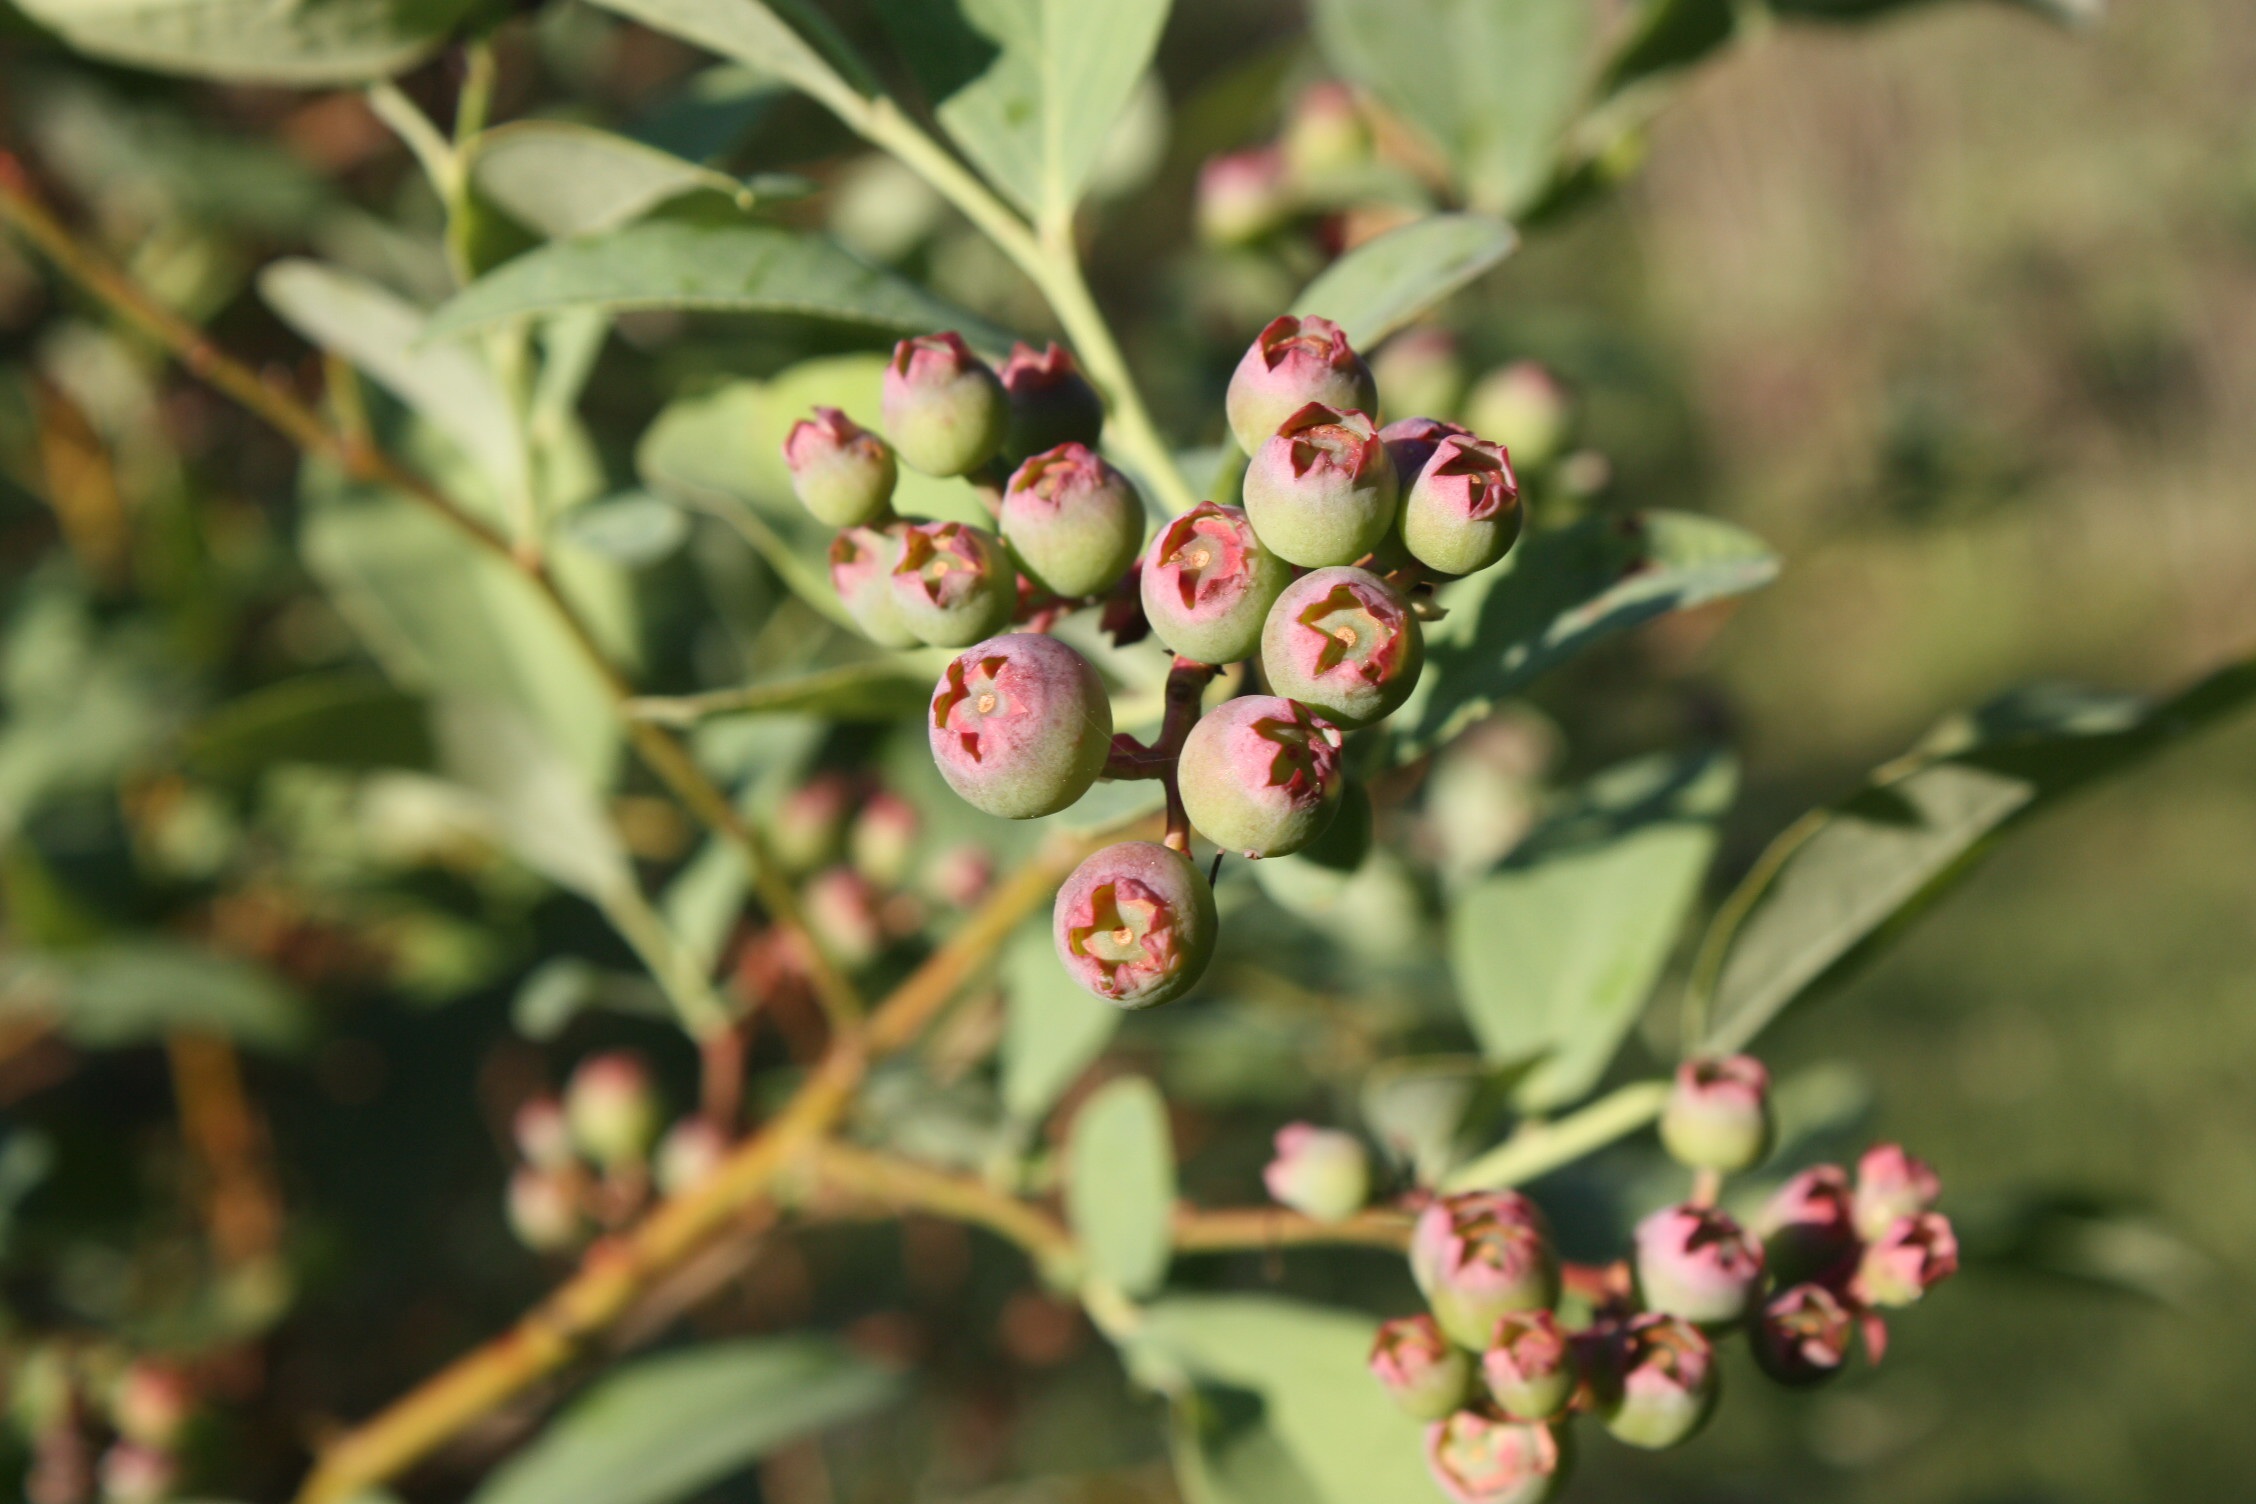
tree, branch, blossom, plant, fruit, berry, leaf, flower, food, produce, evergreen, botany, flora, blueberries, shrub, turning, flowering plant, blueberry bush, woody plant, land plant, green blueberries